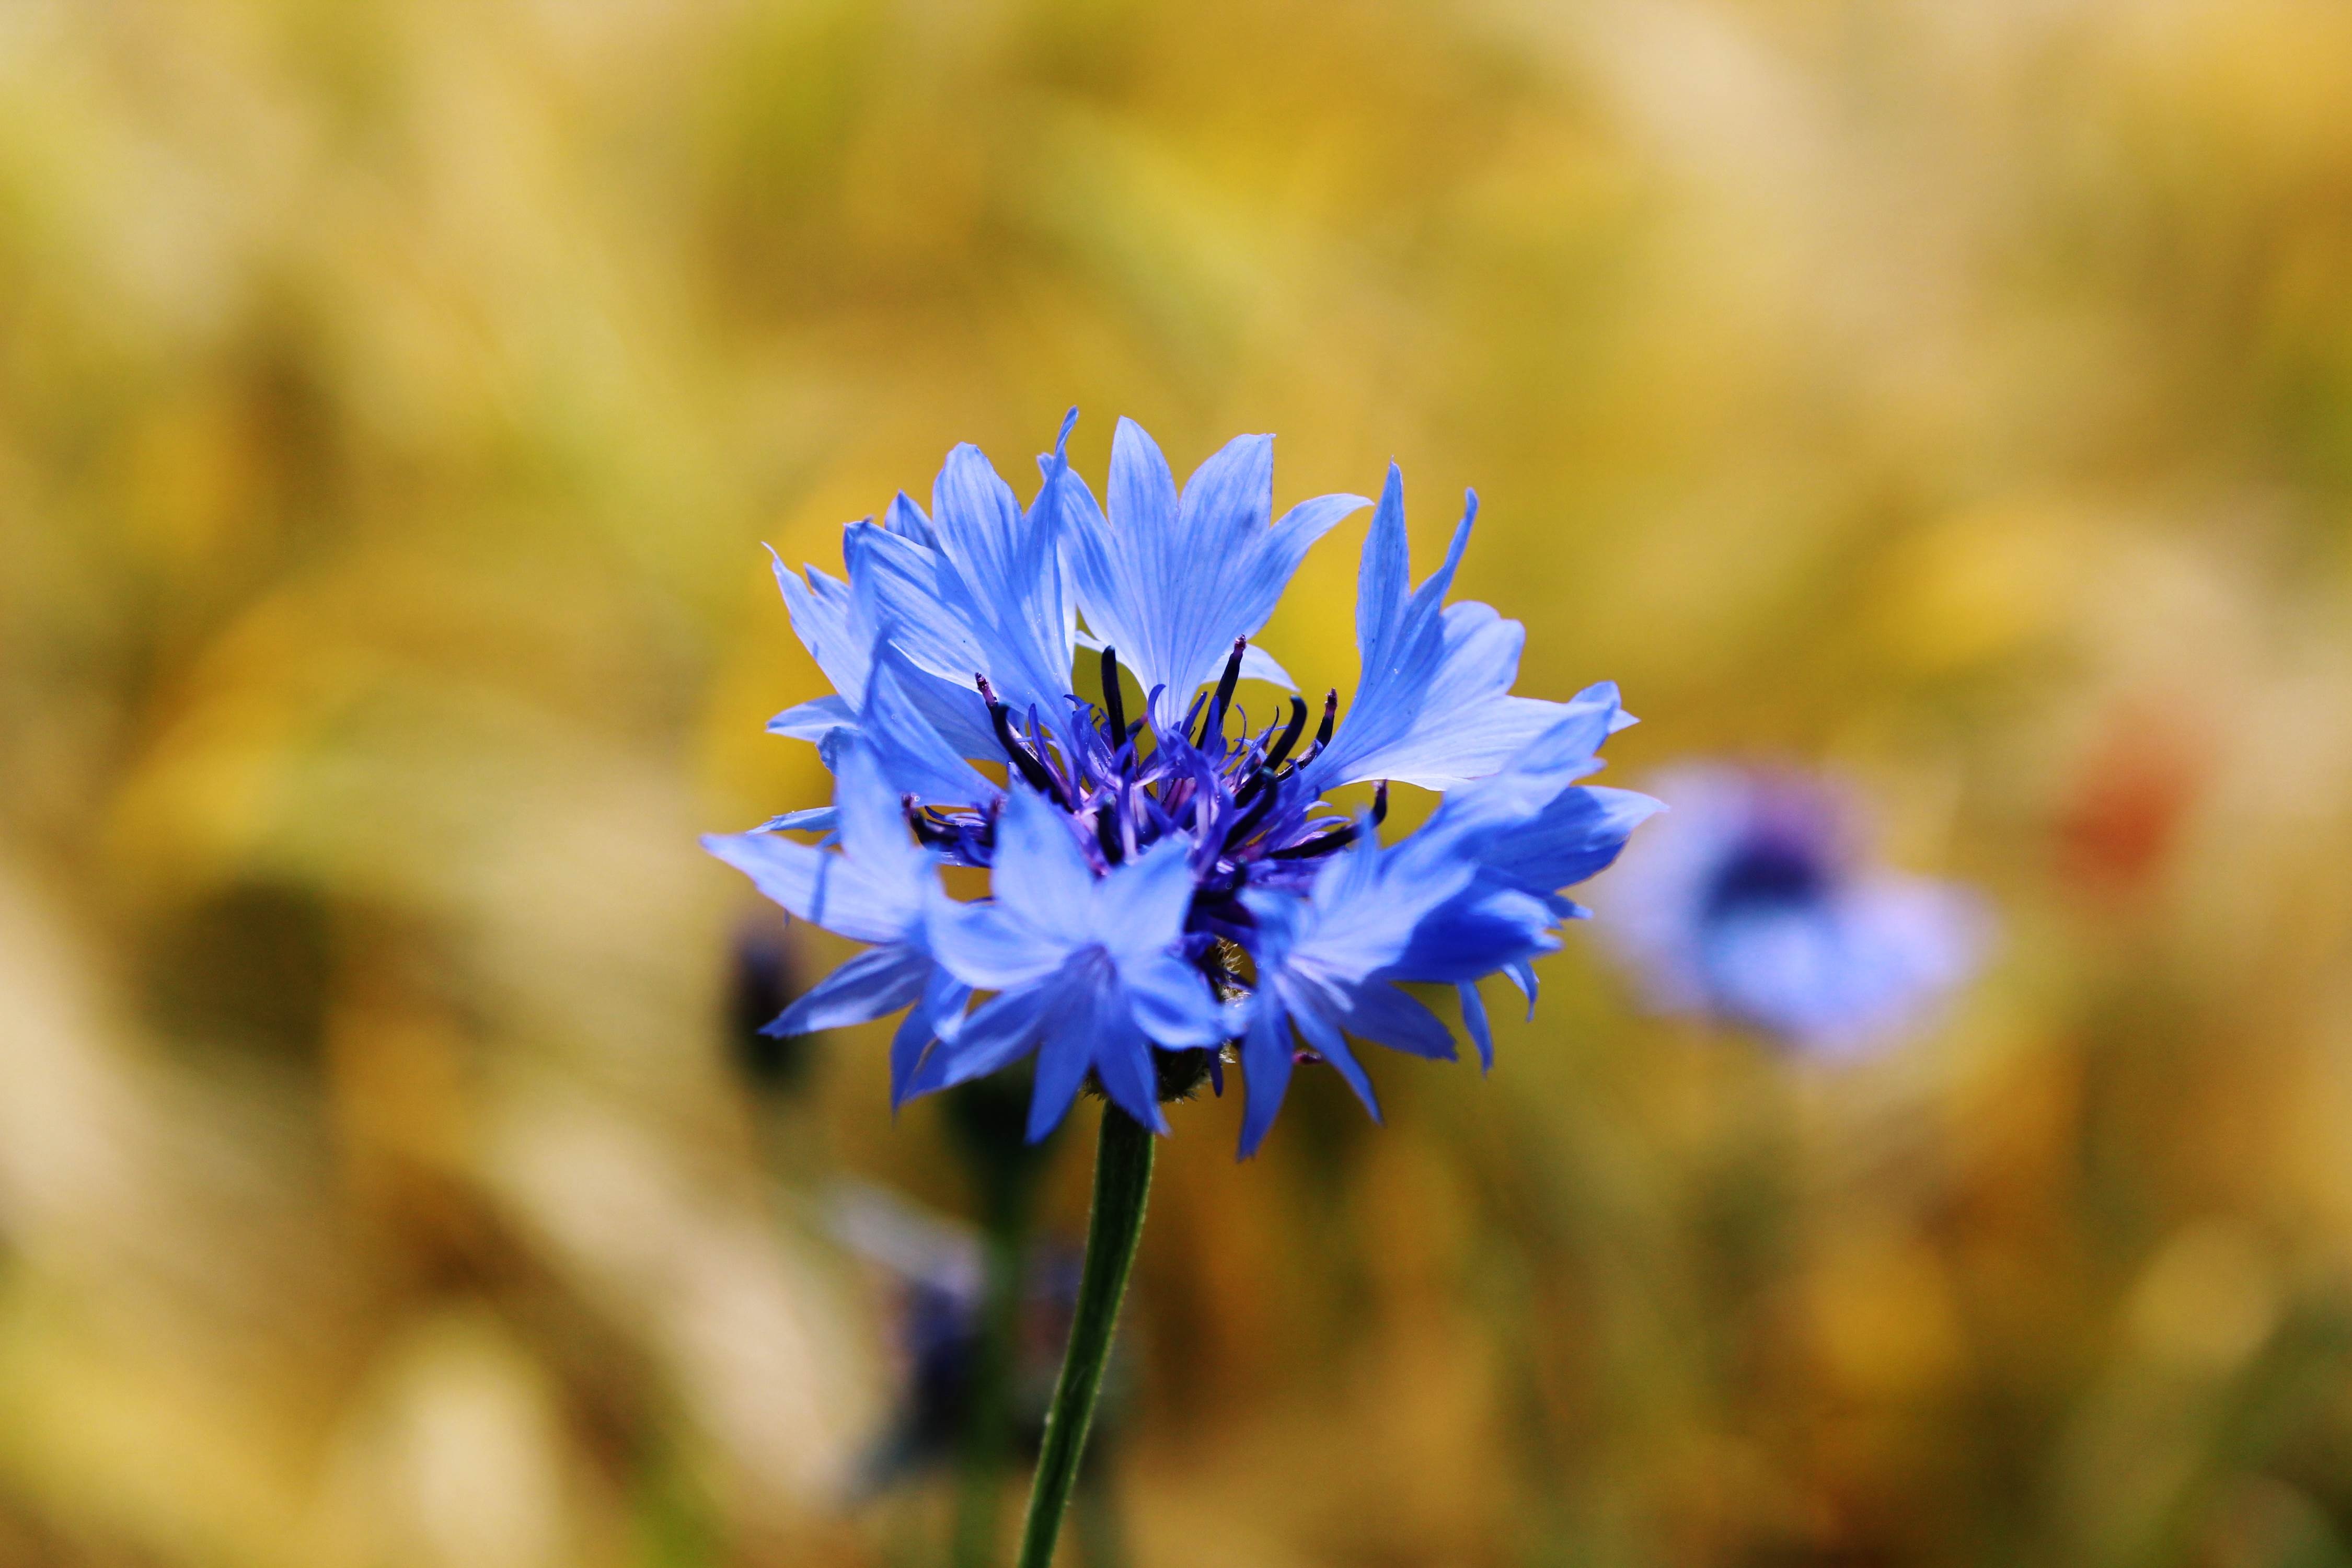
landscape, nature, blossom, plant, field, photography, meadow, wheat, sunlight, flower, petal, bloom, summer, produce, scenic, botany, blue, agriculture, flora, wildflower, wheat field, close up, centaurea cyanus, cornflower, violet, cornfield, cereals, mood, knapweed, macro photography, arable, flowering plant, zyane, plant stem, land plant